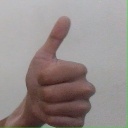
अक्षर: थ